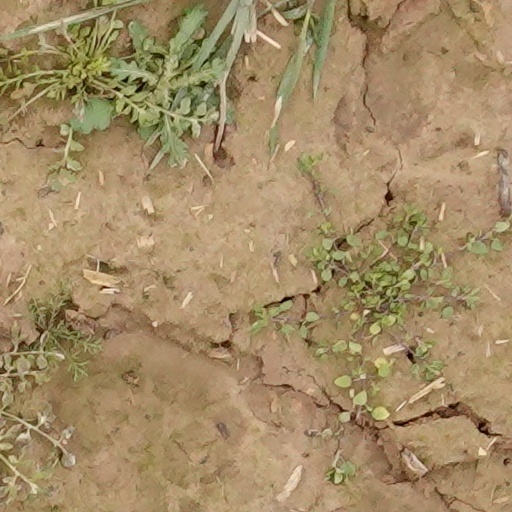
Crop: wheat